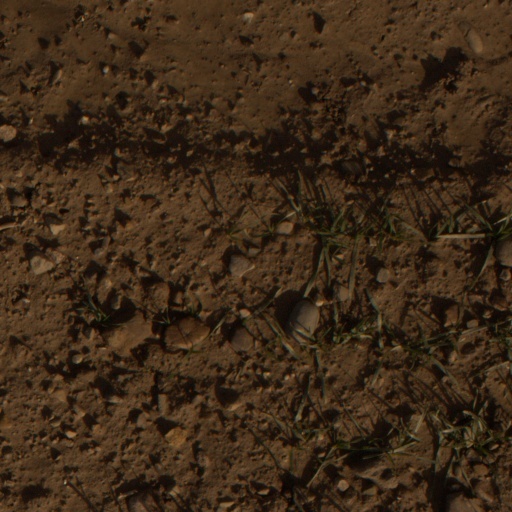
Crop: wheat